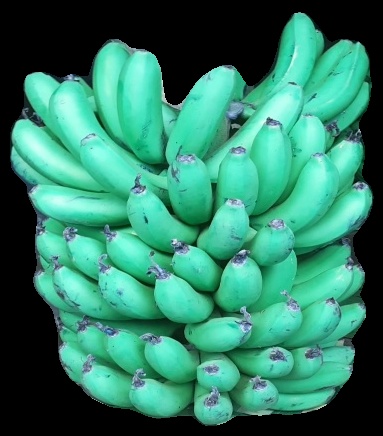
Variety: pachbale
Grade: grade1